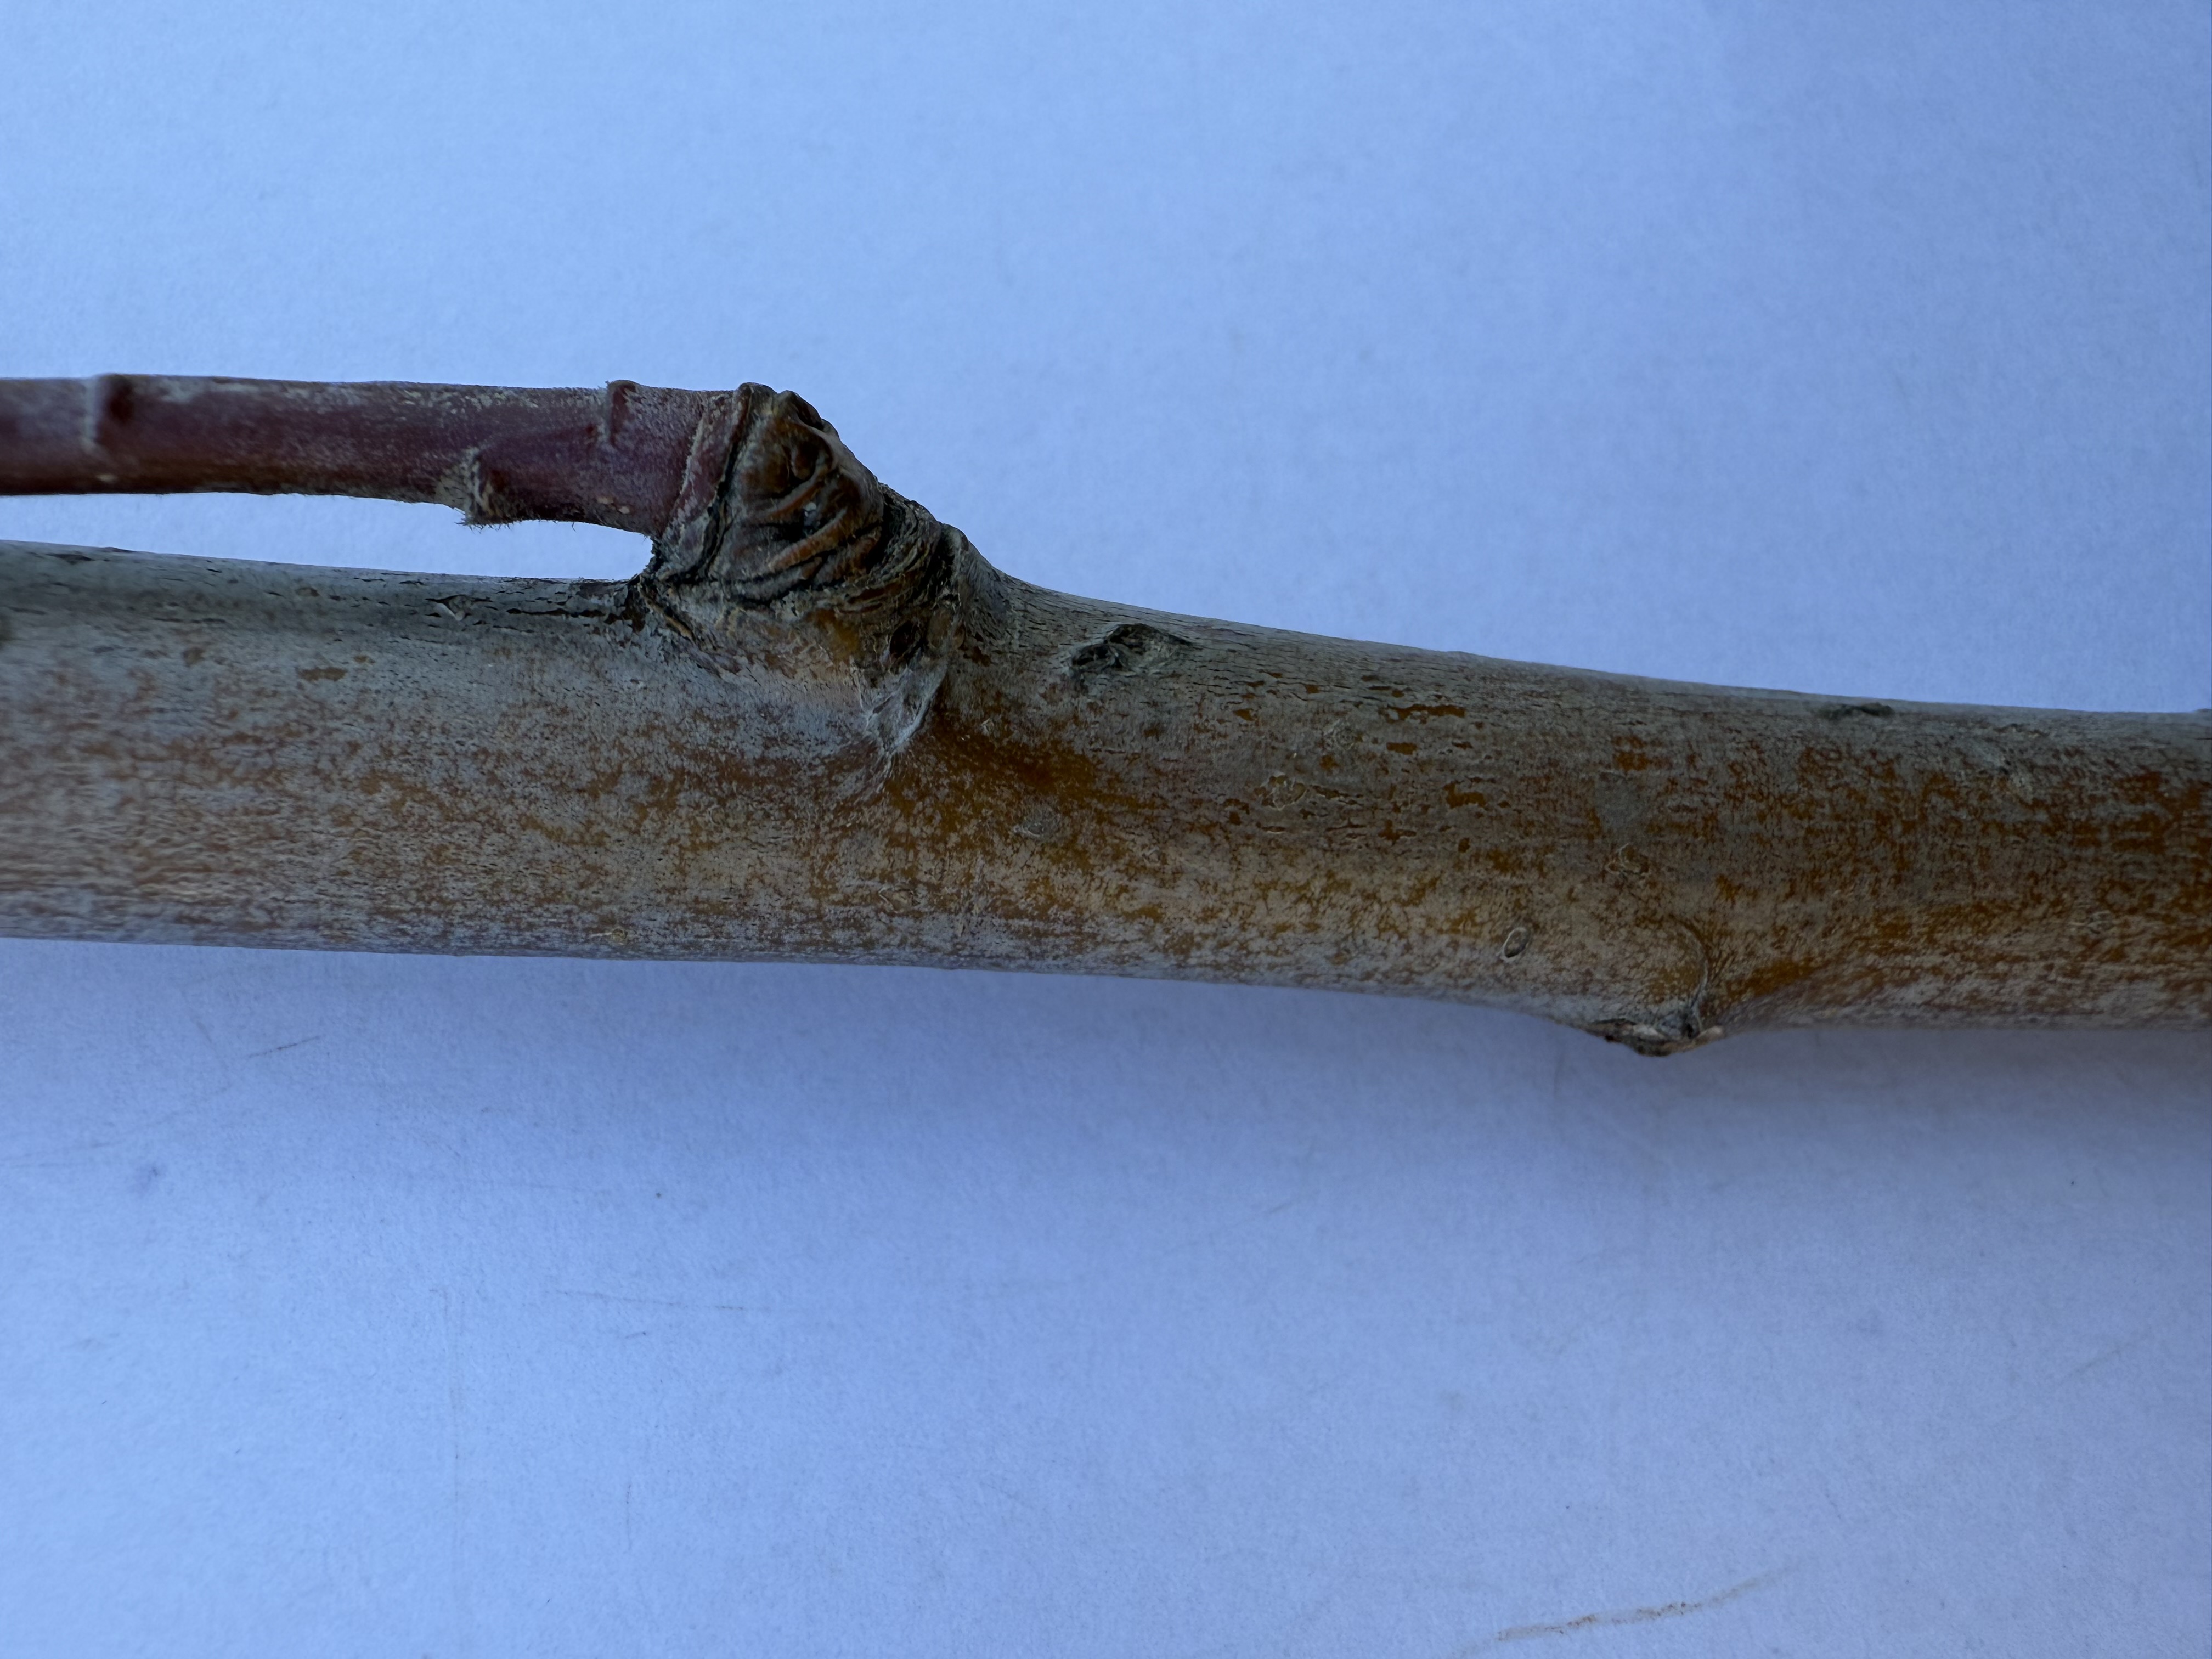
Variety: Fuji Apple